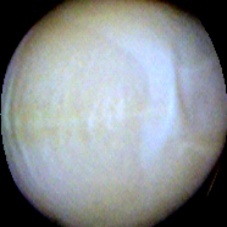
Label: Intact